King Hussein's federation plan

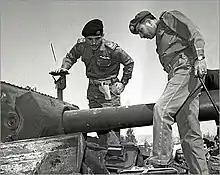
King Hussein (left) inspecting an Israeli tank with Lieutenant General Mashour Haditha Al-Jazy after the Israeli-Jordanian battle of Karameh in 1968

A political program was proposed by King Hussein of Jordan during a speech to Parliament on March 15, 1972 that aimed to establish a Jordanian-Palestinian federation, the "United Arab Kingdom" if Israel conceded the control of East Jerusalem to the Jordanian-Palestinian federation so that it would become the capital of its Palestinian federal district. Hussein's proposal was rejected by most parties involved soon after it was announced.